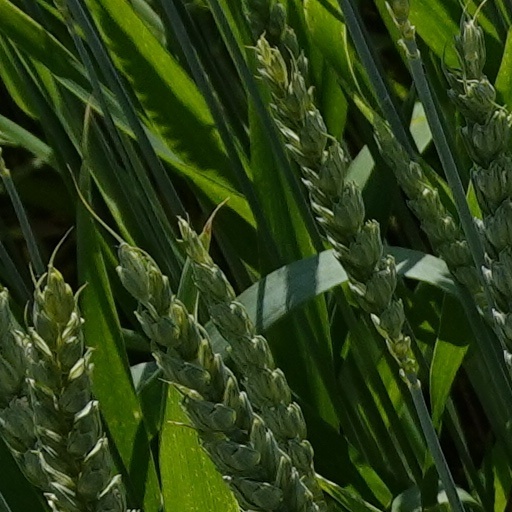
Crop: wheat